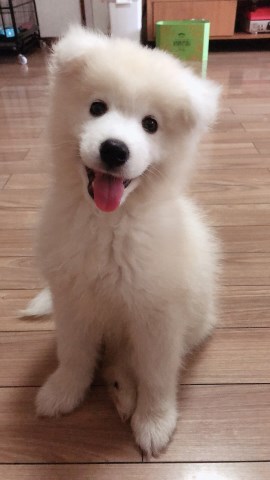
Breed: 2192-n000088-Samoyed